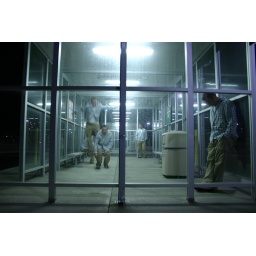
in the glass box